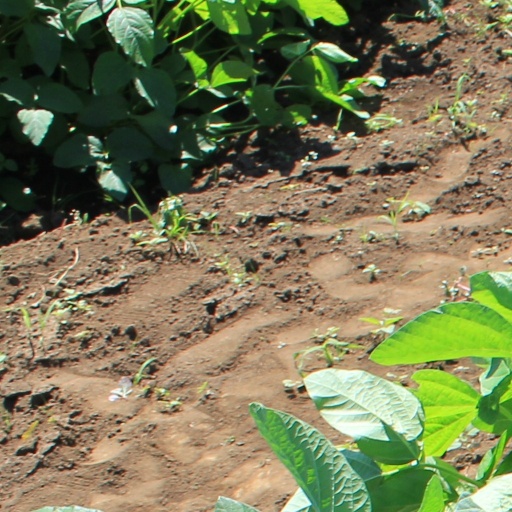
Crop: soybean